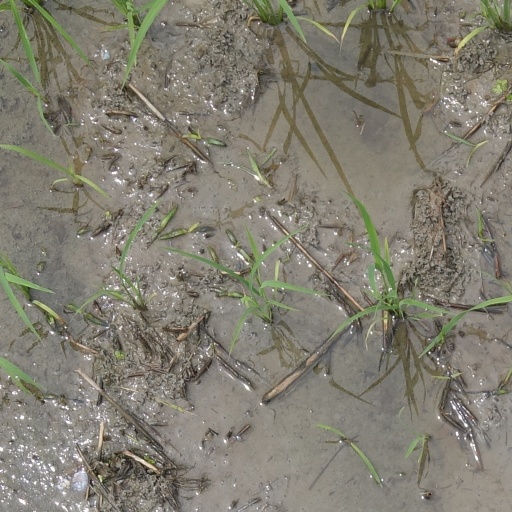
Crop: rice